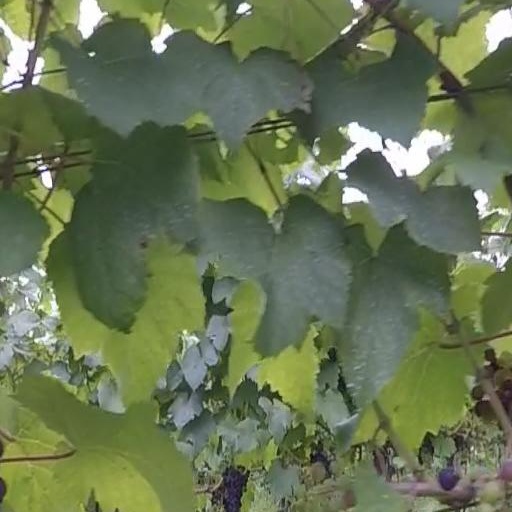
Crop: grape